Natalie van Gogh

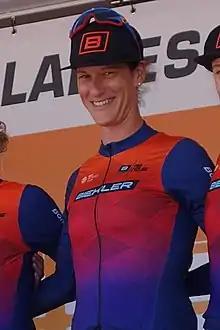
Van Gogh at the 2019 Holland Ladies Tour

Natalie van Gogh (born 14 September 1974) is a Dutch former professional racing cyclist, who rode professionally between 2012 and 2021 for Team Ibis Cycles, , and .